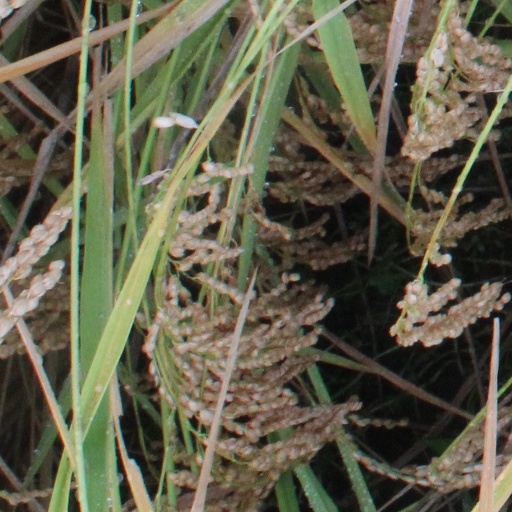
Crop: rice